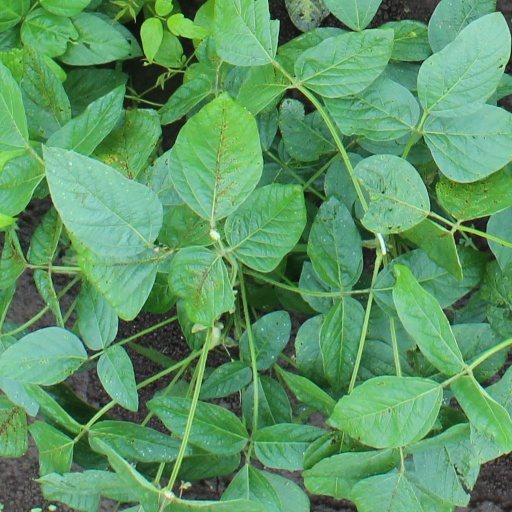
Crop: soybean